Noise in music

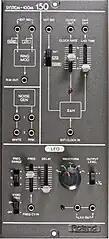
Roland System-100M modular synthesizer with ring modulator, noise generator, sample & hold, LFO

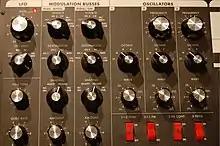
Some of the Minimoog Voyager controls. Note the NOISE/PGM option on the top rotary switches controlling the modulation busses.

When pure-frequency sine tones were first synthesised into complex timbres, starting in 1953, combinations using inharmonic relationships (noises) were used far more often than harmonic ones (tones). Tones were seen as analogous to vowels, and noises to consonants in human speech, and because traditional music had emphasised tones almost exclusively, composers of electronic music saw scope for exploration along the continuum stretching from single, pure (sine) tones to white noise (the densest superimposition of all audible frequencies)—that is, from entirely periodic to entirely aperiodic sound phenomena. In a process opposite to the building up of sine tones into complexes, white noise could be filtered to produce sounds with different bandwidths, called "coloured noises", such as the speech sounds represented in English by "sh", "f", "s", or "ch". An early example of an electronic composition composed entirely by filtering white noise in this way is Henri Pousseur's "Scambi" (Exchanges), realised at the Studio di Fonologia in Milan in 1957.